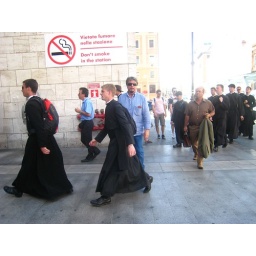
Our welcoming committee in Rome - many cute priests at the train station!